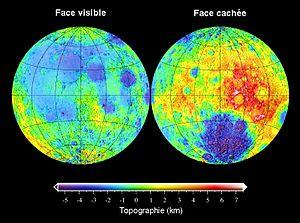
La sélénographie est l'étude de la surface et du relief de la Lune. Le mot est dérivé du nom de la déesse grecque Séléné, personnifiant la Lune, et du suffixe -graphie. Historiquement, la principale occupation des sélénographistes était de cartographier la face visible de la Lune et d'en nommer les « mers », cratères, montagnes, etc. Cette tâche fut terminée et rendue obsolète par l'irruption d'images satellites haute résolution des faces visible et cachée de la Lune, ce depuis le début de l'ère spatiale, au début des années 1950. Aujourd'hui, la sélénographie est considérée comme une sous-discipline de la sélénologie ou « science de la Lune ».
La face cachée de la Lune est l'hémisphère de la Lune qui se situe en permanence du côté opposé à la Terre, l'autre étant nommé face visible de la Lune. En effet, un seul et même hémisphère de la Lune est visible depuis la Terre, car la Lune possède une période de rotation égale à sa période de révolution, phénomène appelé rotation synchrone.